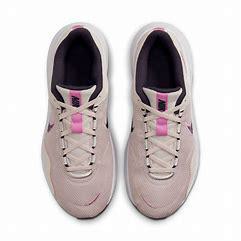
Brand: Nike
Model: Legend Essential 3 Next Nature